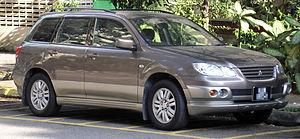
Le Mitsubishi Outlander est un SUV produit par le constructeur automobile japonais Mitsubishi Motors depuis 2003. Il s'agissait au départ d'une appellation donnée à l'Airtrek depuis sa vente en Amérique.